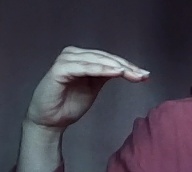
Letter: haa